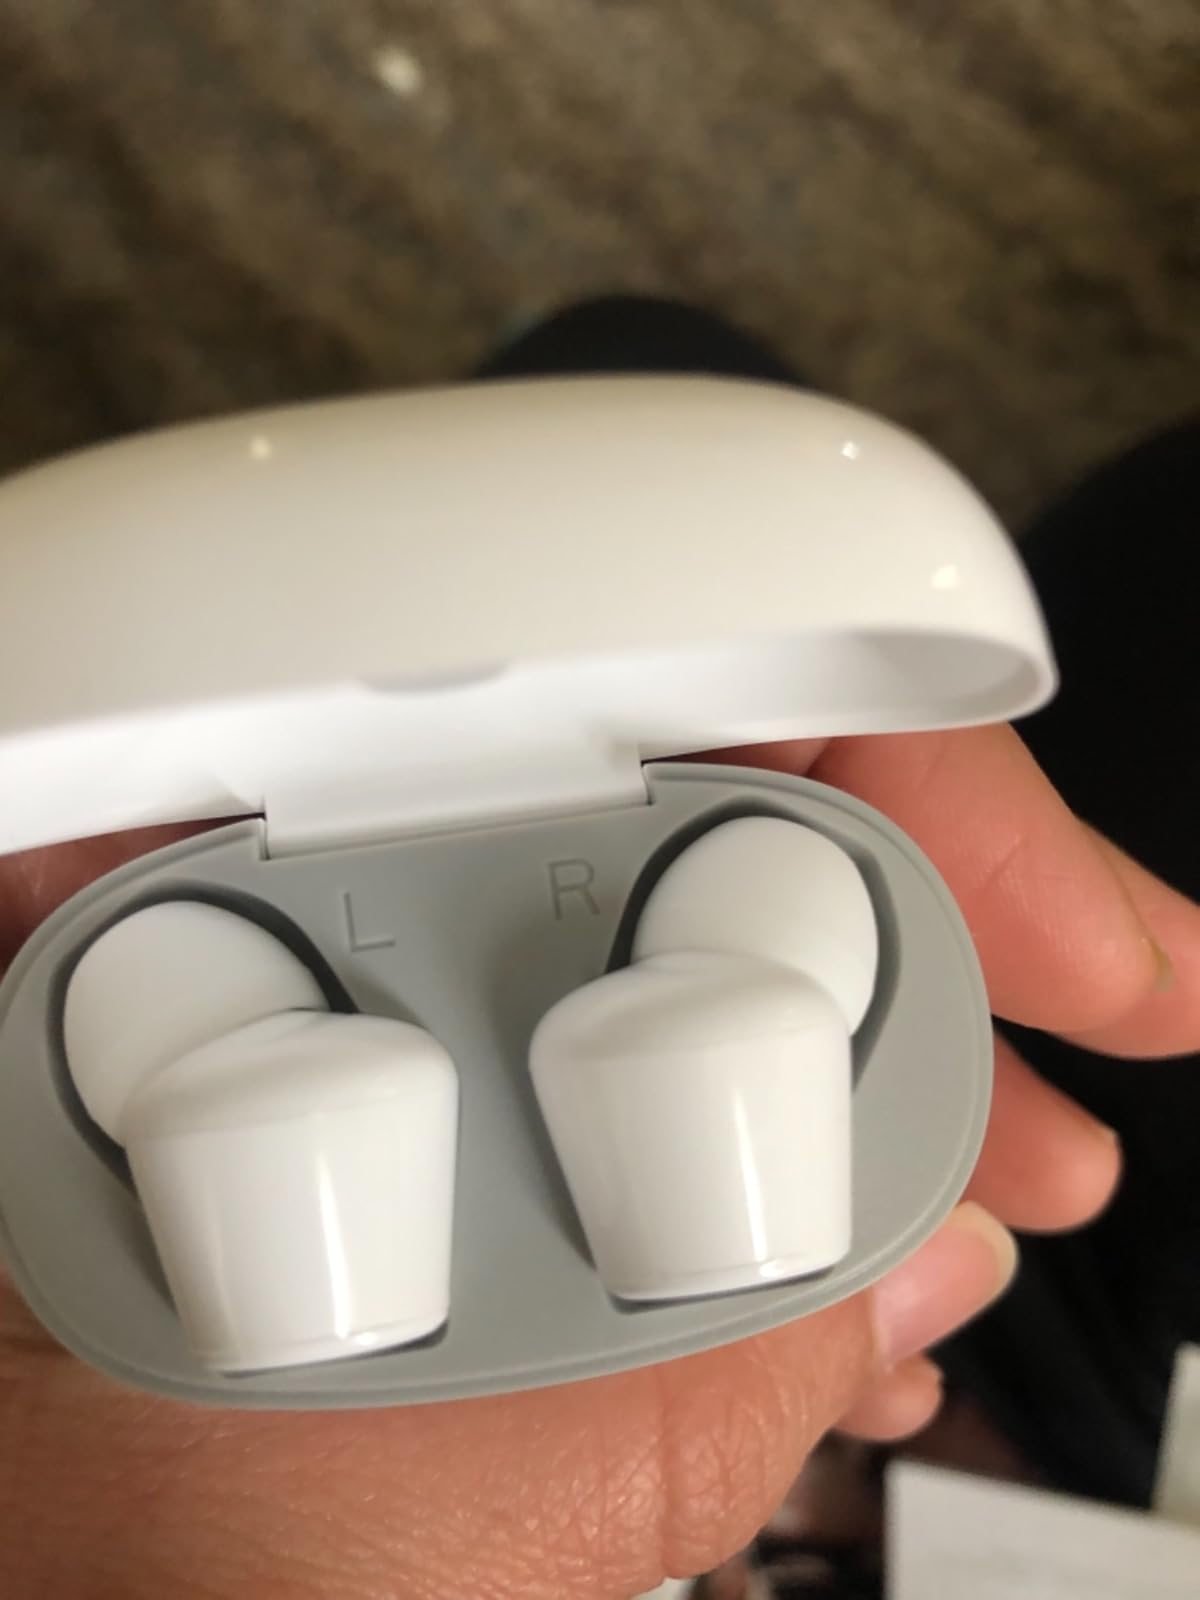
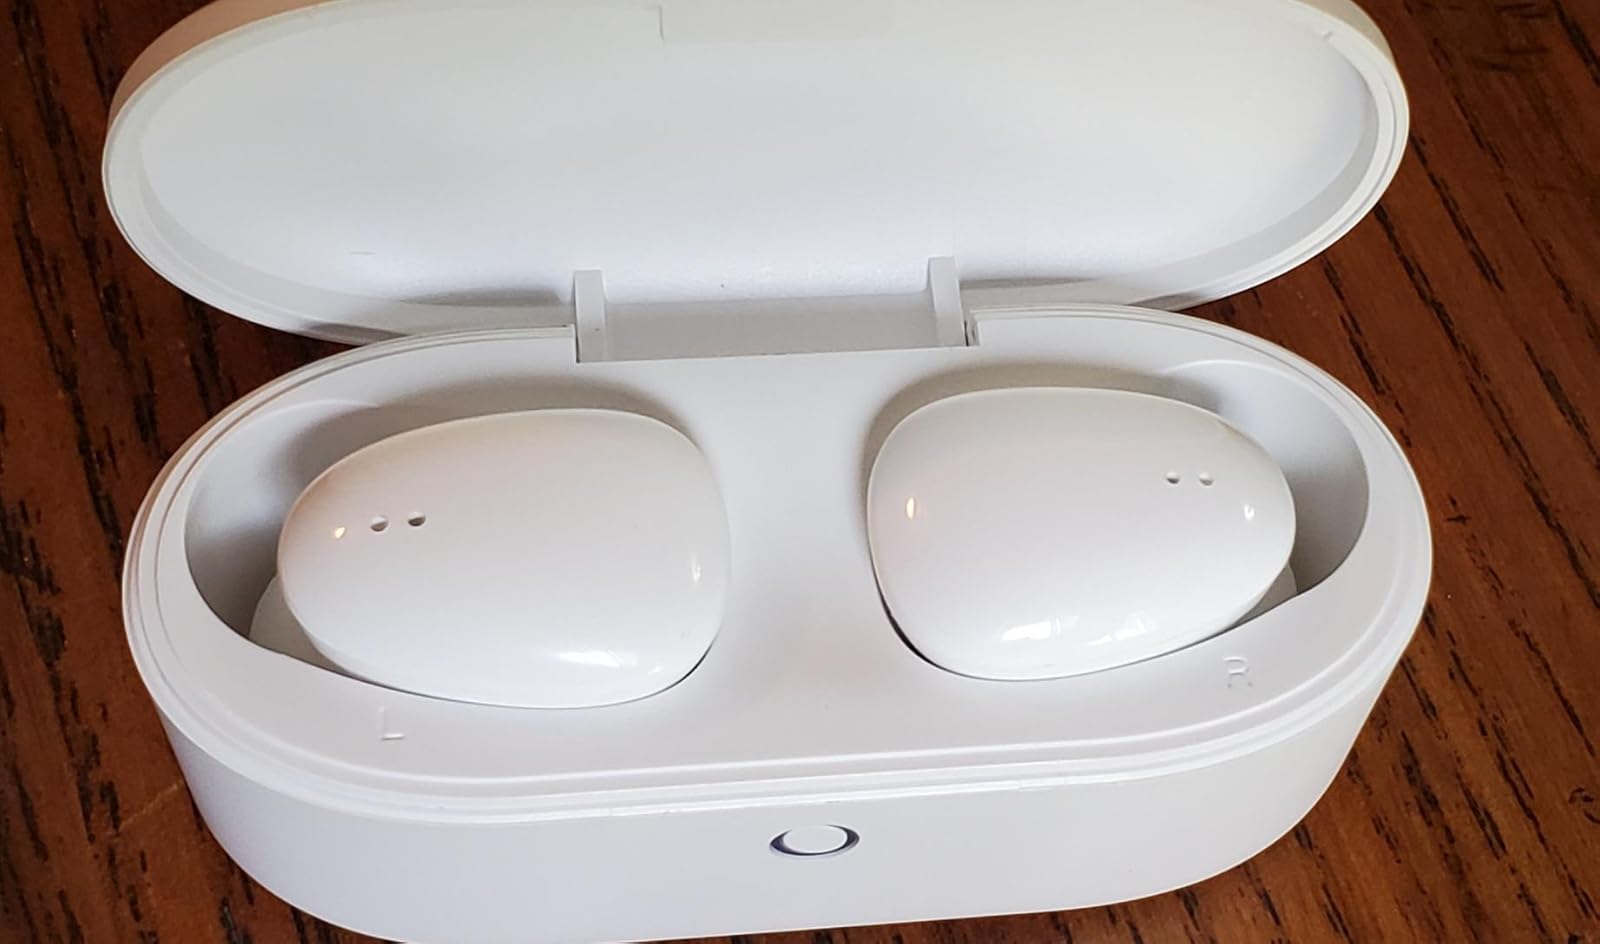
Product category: earbuds
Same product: no